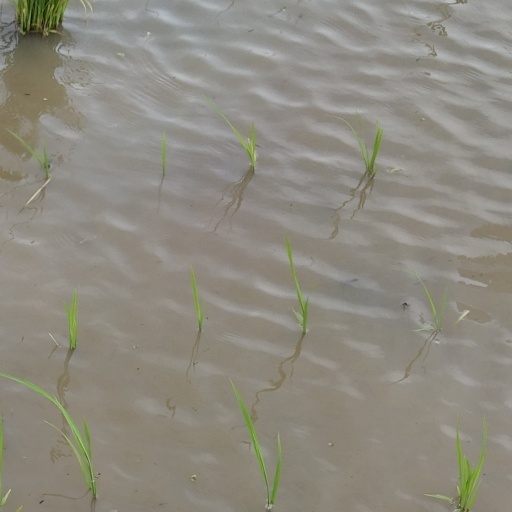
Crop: rice